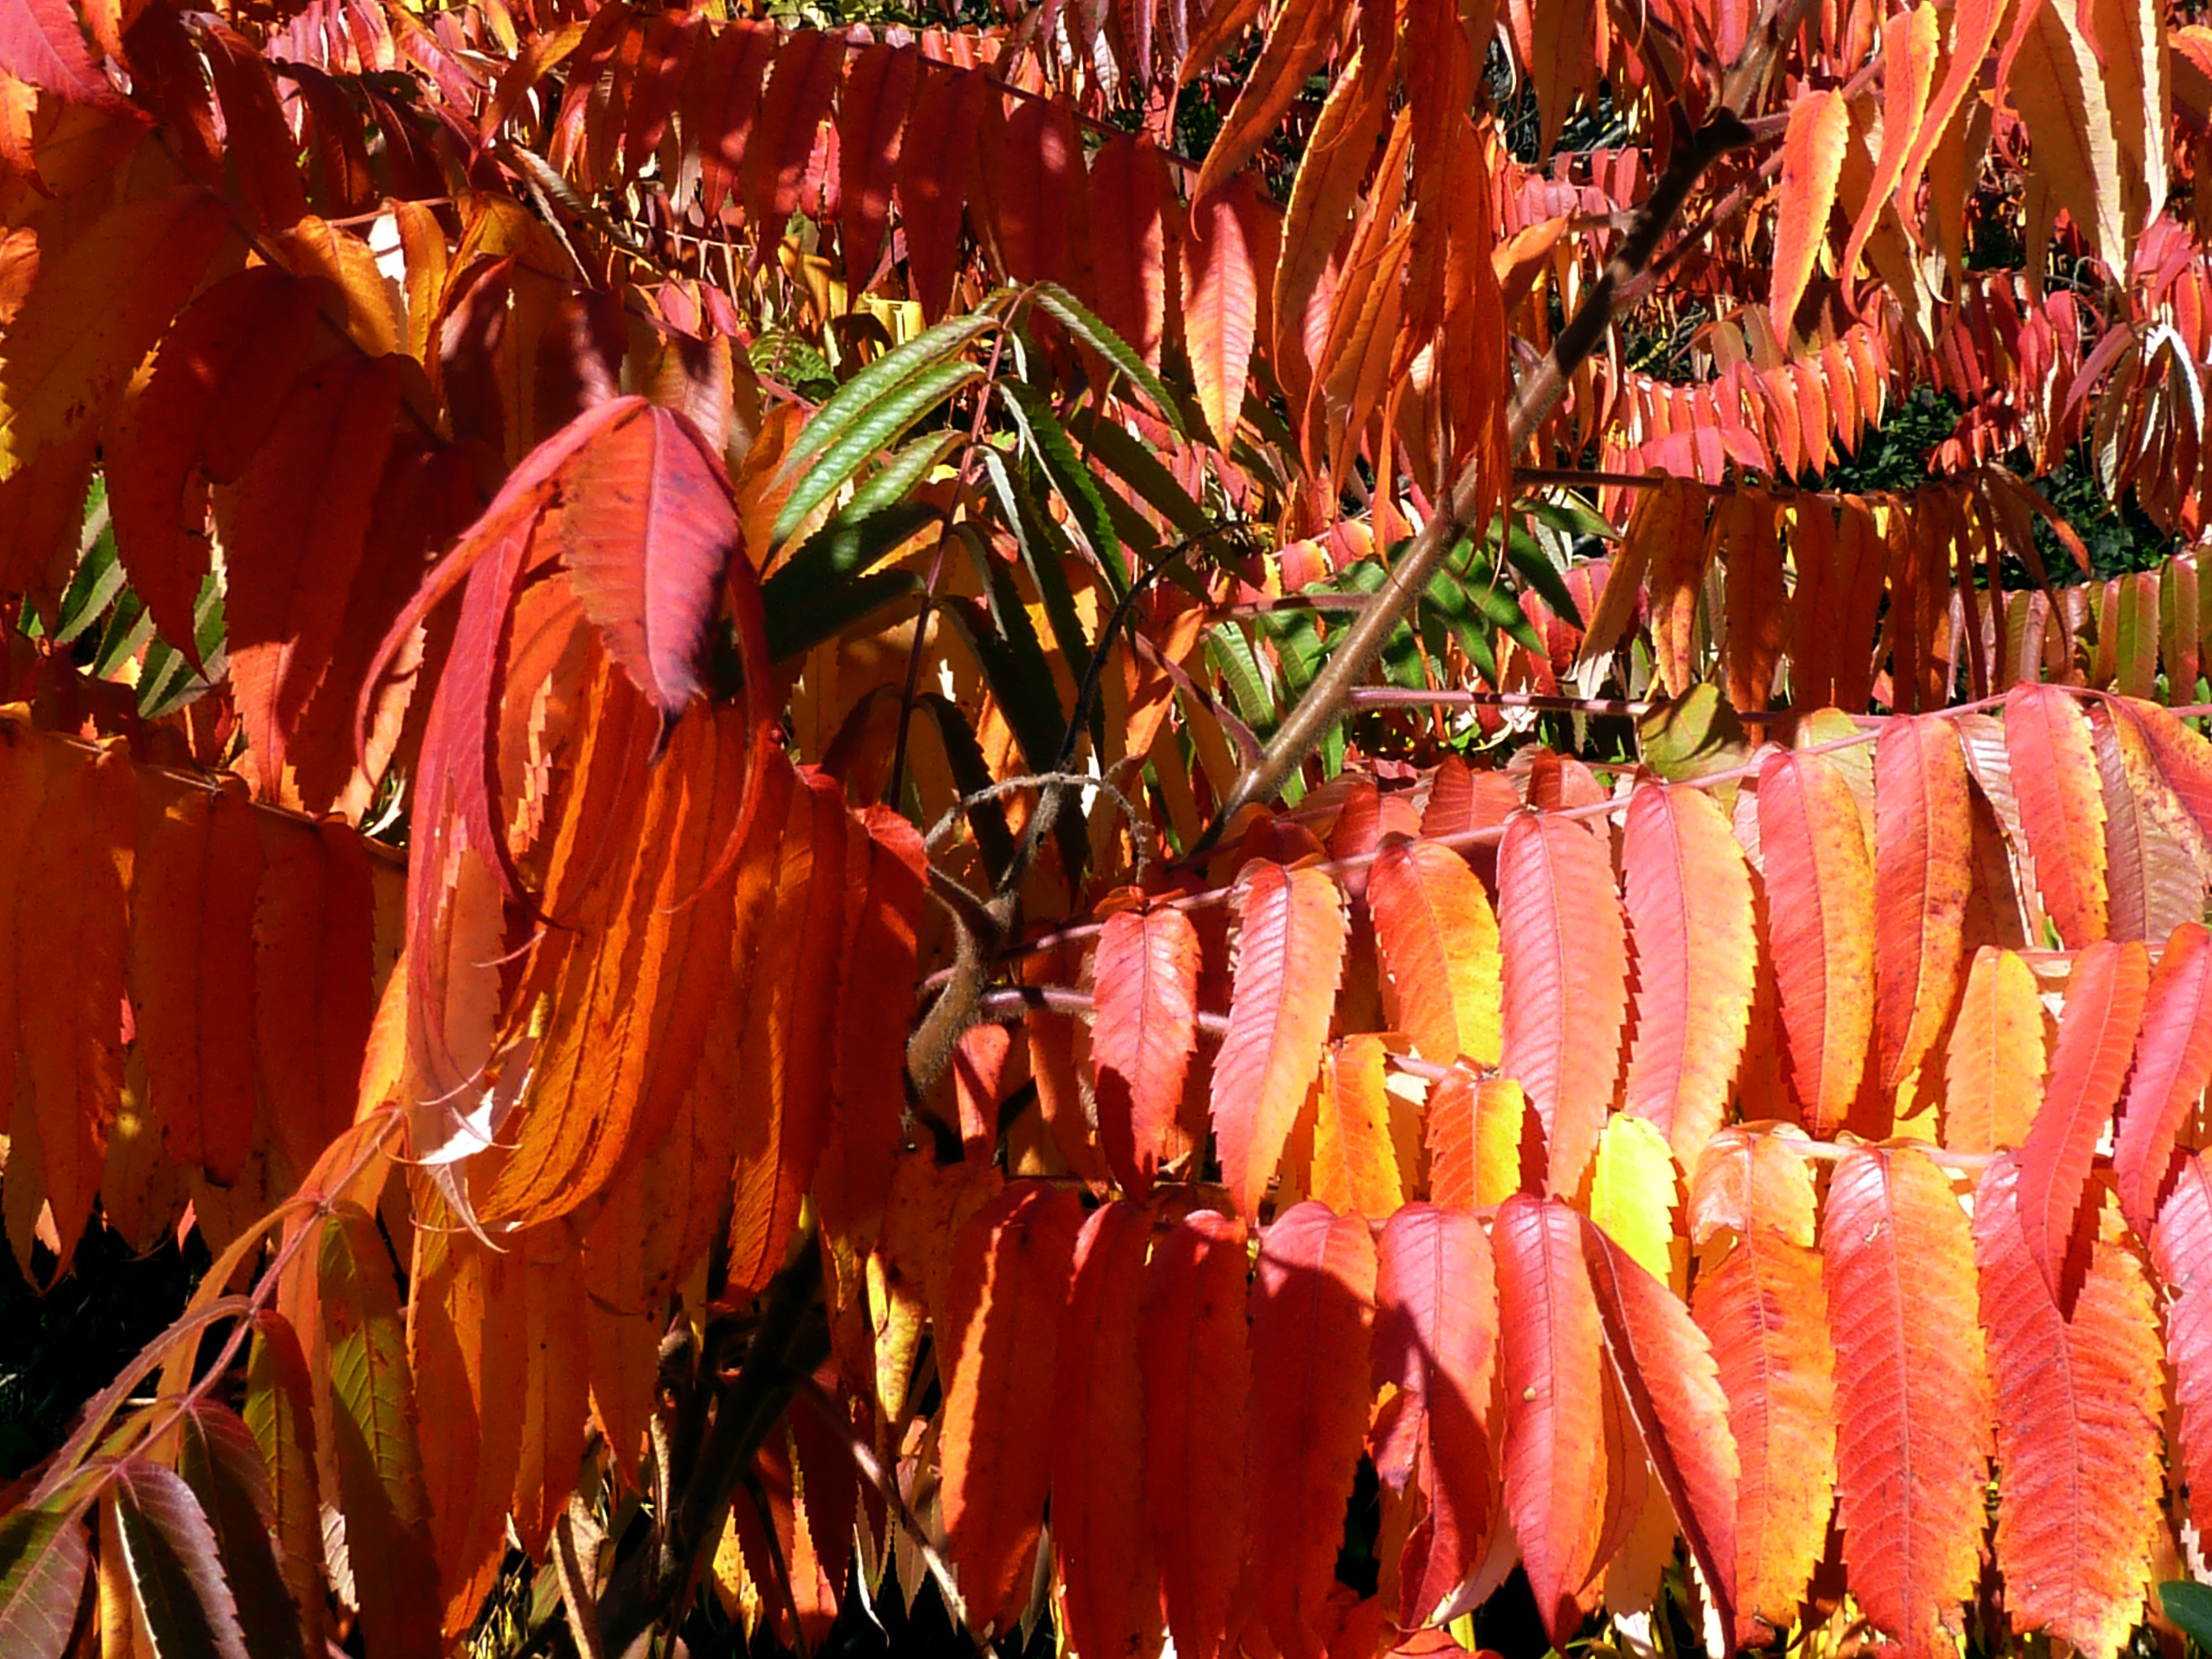
tree, nature, branch, plant, leaf, fall, flower, red, produce, autumn, flora, season, leaves, flowering plant, land plant